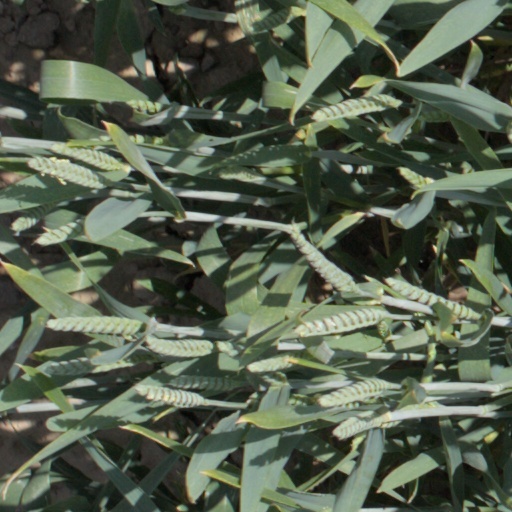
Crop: wheat